Protected areas of Vietnam

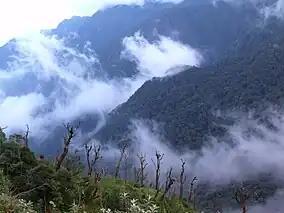
Hoàng Liên National Park

Hoàng Liên National Park was gazetted in 2002 to cover a total area of of special forests, in Lào Cai province, it includes the high mountain system of Hoang Lien Son range with its Fansipan peak. There is a buffer area of . About 2,000 species of plants including several red listed species) are reported. Ancient mushroom species are also noted in the high mountain areas bordering China. 66 species of mammals (including black gibbon and silver-cheeked langurs), 41 amphibians and 61 reptile species (includes the rare spike frog) and 347 species of birds.